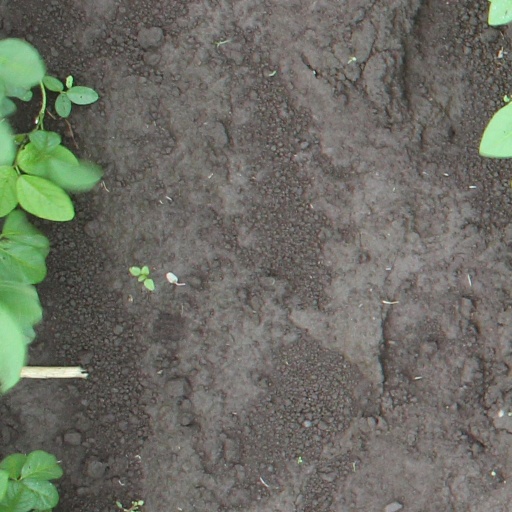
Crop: soybean